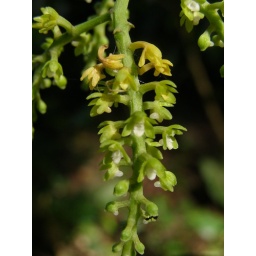
Grown in cultivation at Museum of Natural History, UPLB. The flowers change from green and white to yellowish.